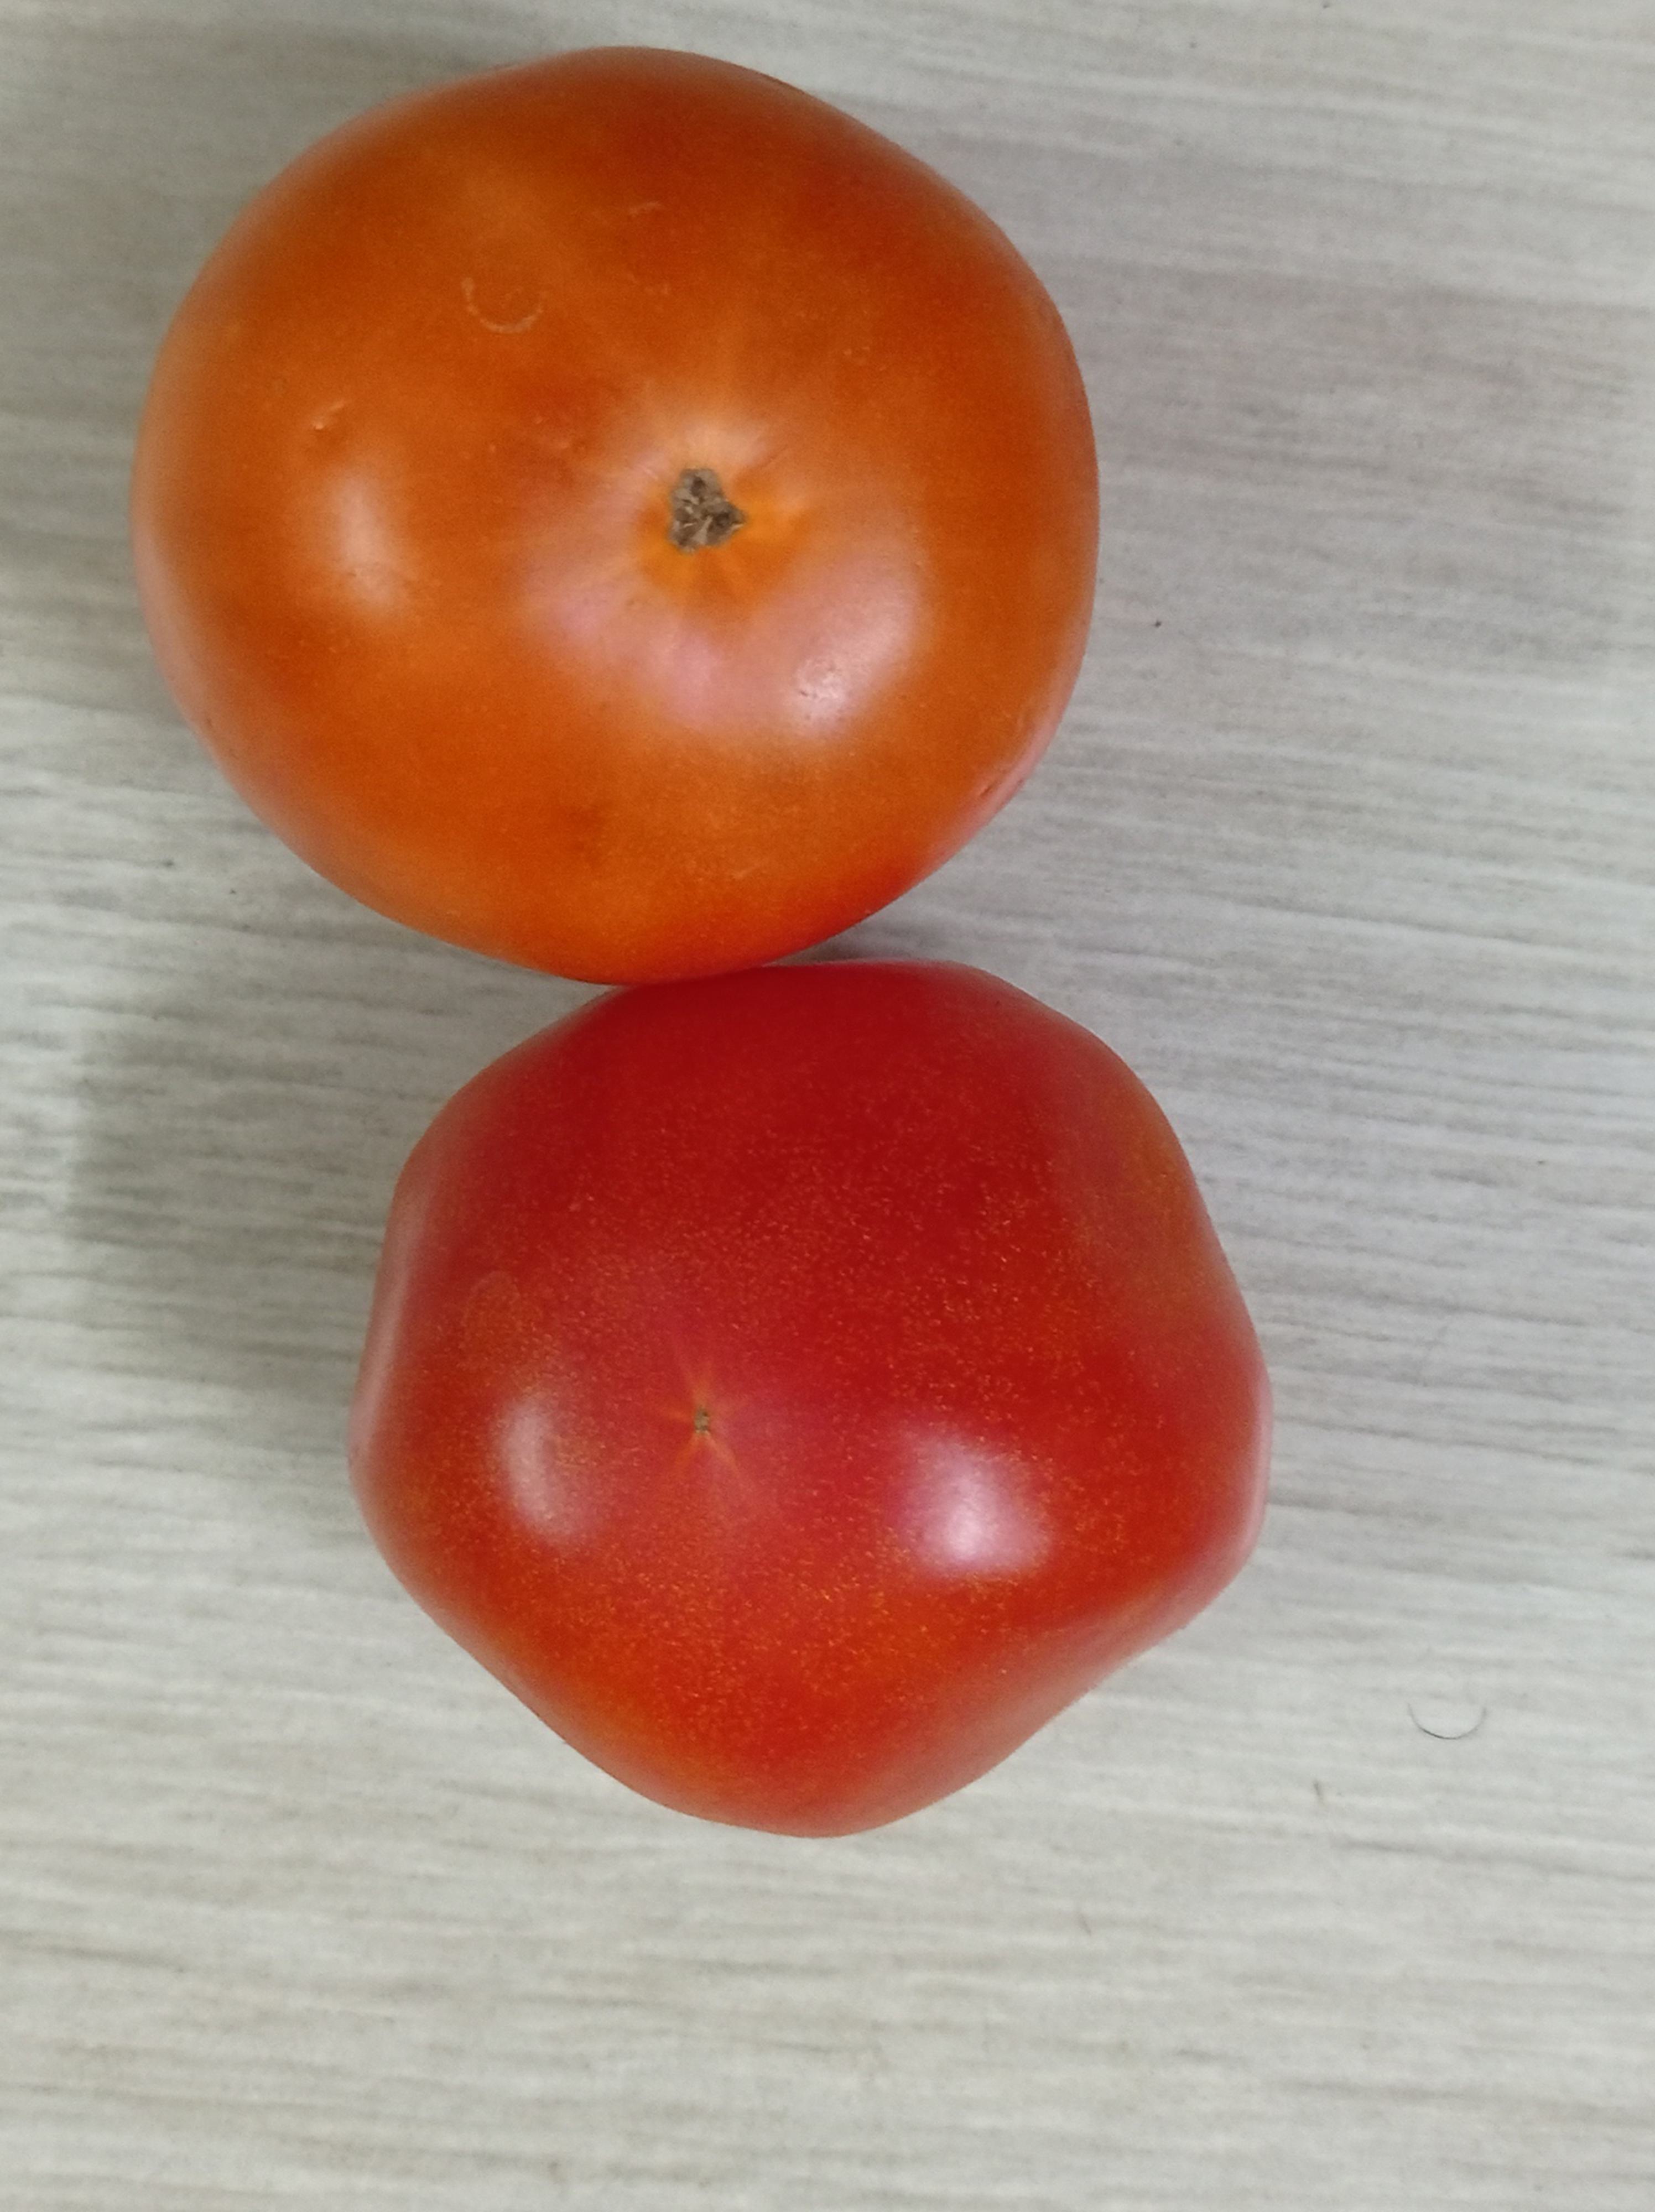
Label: Fresh